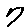
Label: 7